The Oregonian

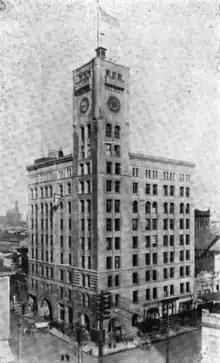
The Oregonian Building of 1892 was the paper's home until 1948. It was demolished in 1950.

From 1866 to 1872 Harvey W. Scott was the editor. Henry W. Corbett bought the paper from a cash-poor Pittock in October 1872 and placed William Lair Hill as editor. Scott, fired by Corbett for supporting Ben Holladay's candidates, became editor of Holladay's rival "Portland Daily Bulletin". The paper went out of print in 1876, Holladay having lost $200,000 in the process. Corbett sold "The Oregonian" back to Pittock in 1877, marking a return of Scott to the paper's editorial helm. A part-owner of the paper, Scott would remain as editor-in-chief until shortly before his death in 1910.